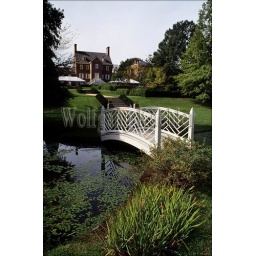
Usa, maryland, chesapeake bay, annapolis, paca house gardens, bridge with house in background